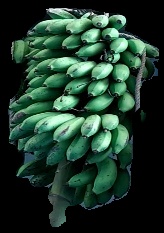
Variety: rasbale
Grade: grade2